The King and I

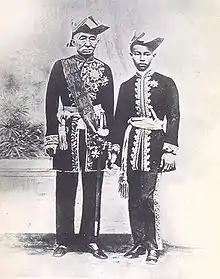
Mongkut with Chulalongkorn, dressed in naval uniforms

Upon receiving the King's invitation, Leonowens sent her daughter, Avis, to school in England, to give Avis the social advantage of a prestigious British education, and traveled to Bangkok with her five-year-old son, Louis. King Mongkut had sought a Briton to teach his children and wives after trying local missionaries, who used the opportunity to proselytize. Leonowens initially asked for $150 in Singapore currency per month. Her additional request, to live in or near the missionary community to ensure she was not deprived of Western company, aroused suspicion in Mongkut, who cautioned in a letter, "we need not have teacher of Christianity as they are abundant here". King Mongkut and Leonowens came to an agreement: $100 per month and a residence near the royal palace. At a time when most transport in Bangkok was by boat, Mongkut did not wish to have to arrange for the teacher to get to work every day. Leonowens and Louis temporarily lived as guests of Mongkut's prime minister, and after the first house offered was found to be unsuitable, the family moved into a brick residence (wooden structures decayed quickly in Bangkok's climate) within walking distance of the palace.